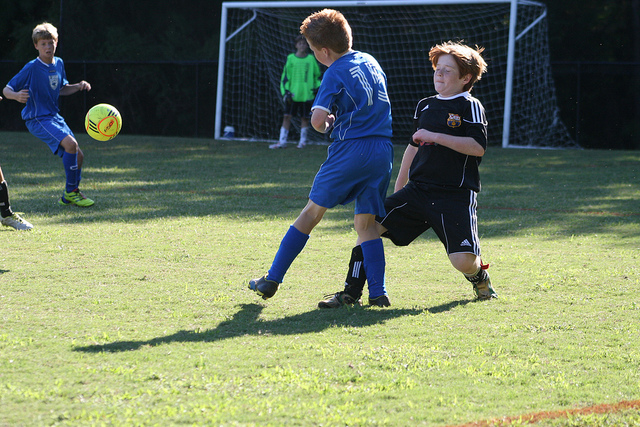
những đứa trẻ đang chơi bóng đá trên sân ngoài trời nắng